Yeren

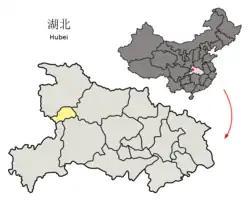
Location of Shennongjia in the Hubei Province

In 1974, historian Li Jian, the vice secretary of the Prefectural Propaganda Department of Shennongjia recorded testimonies from locals regarding the yeren, the oldest occurring in 1945. This earned Li the nickname "The Minister of Yeren". His work attracted the attention of Liu Minzhuang, a professor at East China Normal University, as well as several IVPP scientists, in 1976. As the Mao Era ended on the downswing of the tumultuous Cultural Revolution, the taboo against superstitions diminished, and popular Western works regarding the yeti and the similar North American Bigfoot were translated into Chinese. Coupled with Li and Liu's work and increasing commercialization with newly wrought publishing freedoms, interest in apemen surged as "yeren fever" took hold. In subsequent years, Liu would become the most prominent worker on the yeren, earning the nickname "The Professor of Yeren".